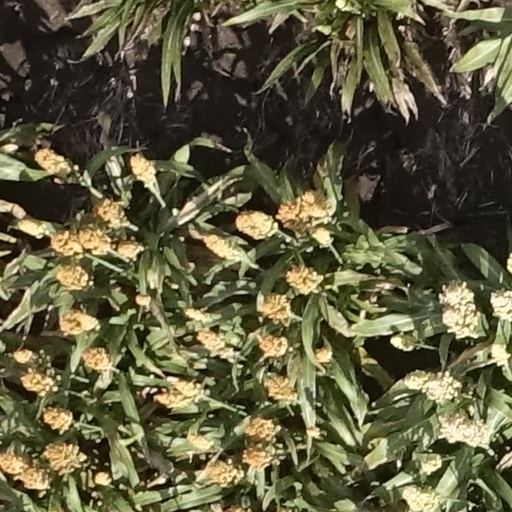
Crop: sorghum